Type 366 radar

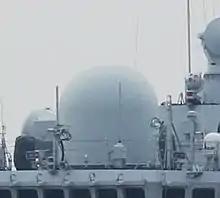
Type 366 radome of PLANS "Changzhou" (FFG-549)

Type 366 radar is the Chinese development of Russian MR-331 Mineral-ME naval radar (NATO reporting name: Band Stand), and as late as the 2010s, it is the latest and most advanced surface search radar of the Chinese navy.